Telegraphy

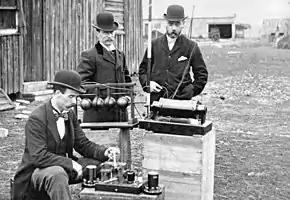
Post Office Engineers inspect the Marconi Company's equipment at Flat Holm, May 1897.

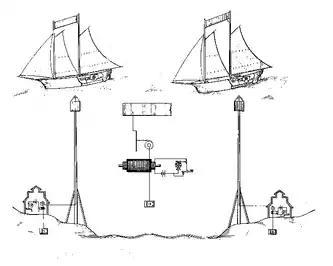
Thomas Edison's 1891 patent for a ship-to-shore wireless telegraph that used electrostatic induction

The late 1880s through to the 1890s saw the discovery and then development of a newly understood phenomenon into a form of wireless telegraphy, called "Hertzian wave" wireless telegraphy, radiotelegraphy, or (later) simply "radio". Between 1886 and 1888, Heinrich Rudolf Hertz published the results of his experiments where he was able to transmit electromagnetic waves (radio waves) through the air, proving James Clerk Maxwell's 1873 theory of electromagnetic radiation. Many scientists and inventors experimented with this new phenomenon but the consensus was that these new waves (similar to light) would be just as short range as light, and, therefore, useless for long range communication.